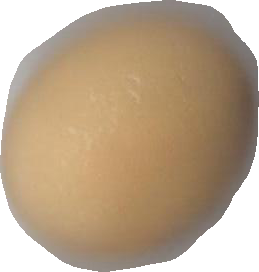
Variety: Grobogan